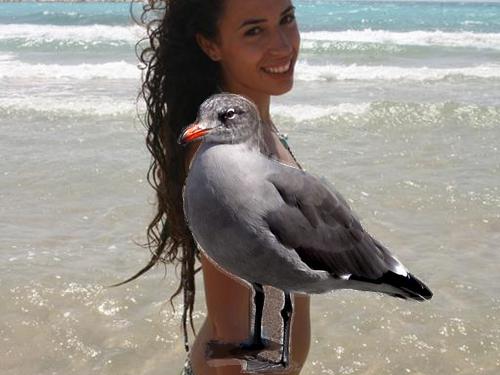
Bird species: Heermann_Gull
Bird type: waterbird
Background: water